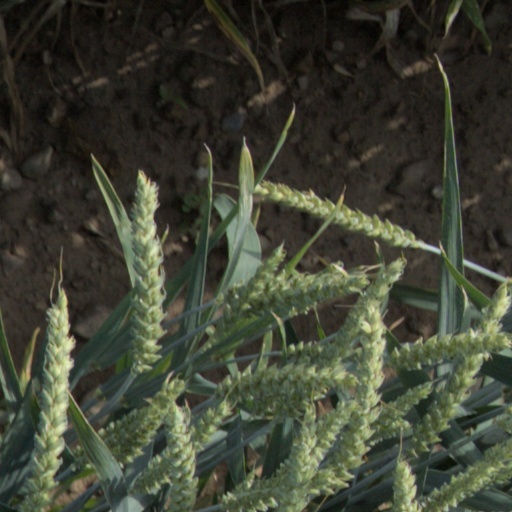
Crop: wheat